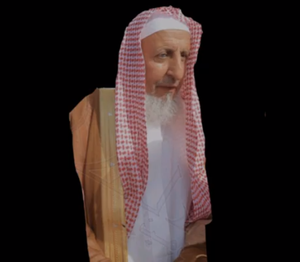
Abdelaziz ben Abdallah Al ach-Cheikh est un ouléma saoudien hanbalite de tendance salafiste et l'actuel Grand Mufti de l'Arabie saoudite. Il est né le 10 février 1943 à Riyad et est actuellement membre du Comité permanent des recherches islamiques et de la délivrance des fatwas.